Brown dwarf

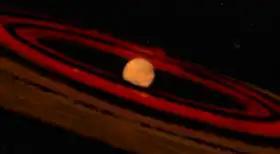
Artist's depiction of brown dwarf W1200-7845

Estimates of brown dwarf populations in the solar neighbourhood suggest that there may be as many as six stars for every brown dwarf. A more recent estimate from 2017 using the young massive star cluster RCW 38 concluded that the Milky Way galaxy contains between 25 and 100 billion brown dwarfs. (Compare these numbers to the estimates of the number of stars in the Milky Way; 100 to 400 billion.)